Kathy Lohmer

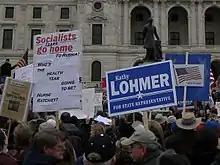
Lohmer supporters at a Tea Party movement rally

Lohmer was first elected to the House in 2010 and was re-elected in 2012, 2014, and 2016. She ran for re-election in 2018 but was unseated by DFL challenger Shelly Christensen.